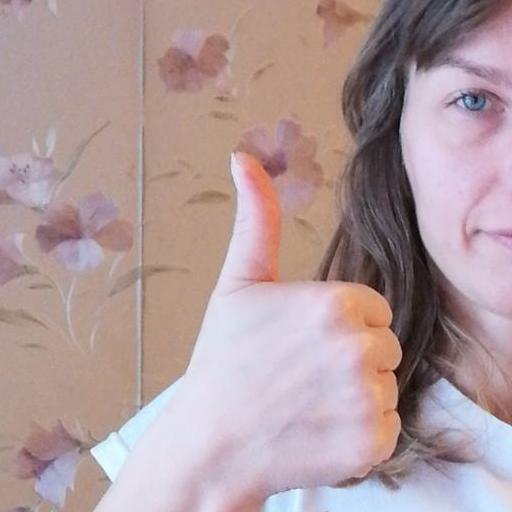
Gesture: like